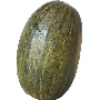
Label: Melon Piel de Sapo 1